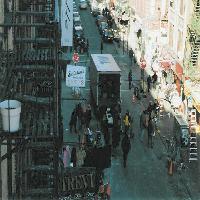
Weather: sun or clear